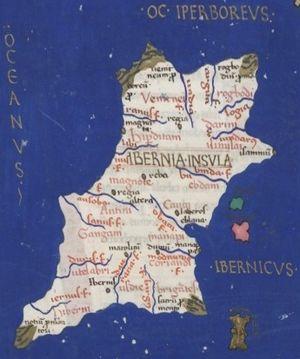
Hibernia [hiˈber.ni.a] ou Hibernie ou Hybernie est le mot latin pour désigner l’île d’Irlande. Les Romains appelaient le nord de l’Irlande Scotia en référence aux Scots qui vivaient à cet endroit.